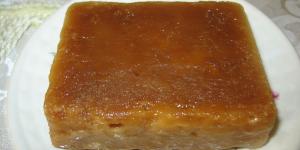
jamoncillos de coco